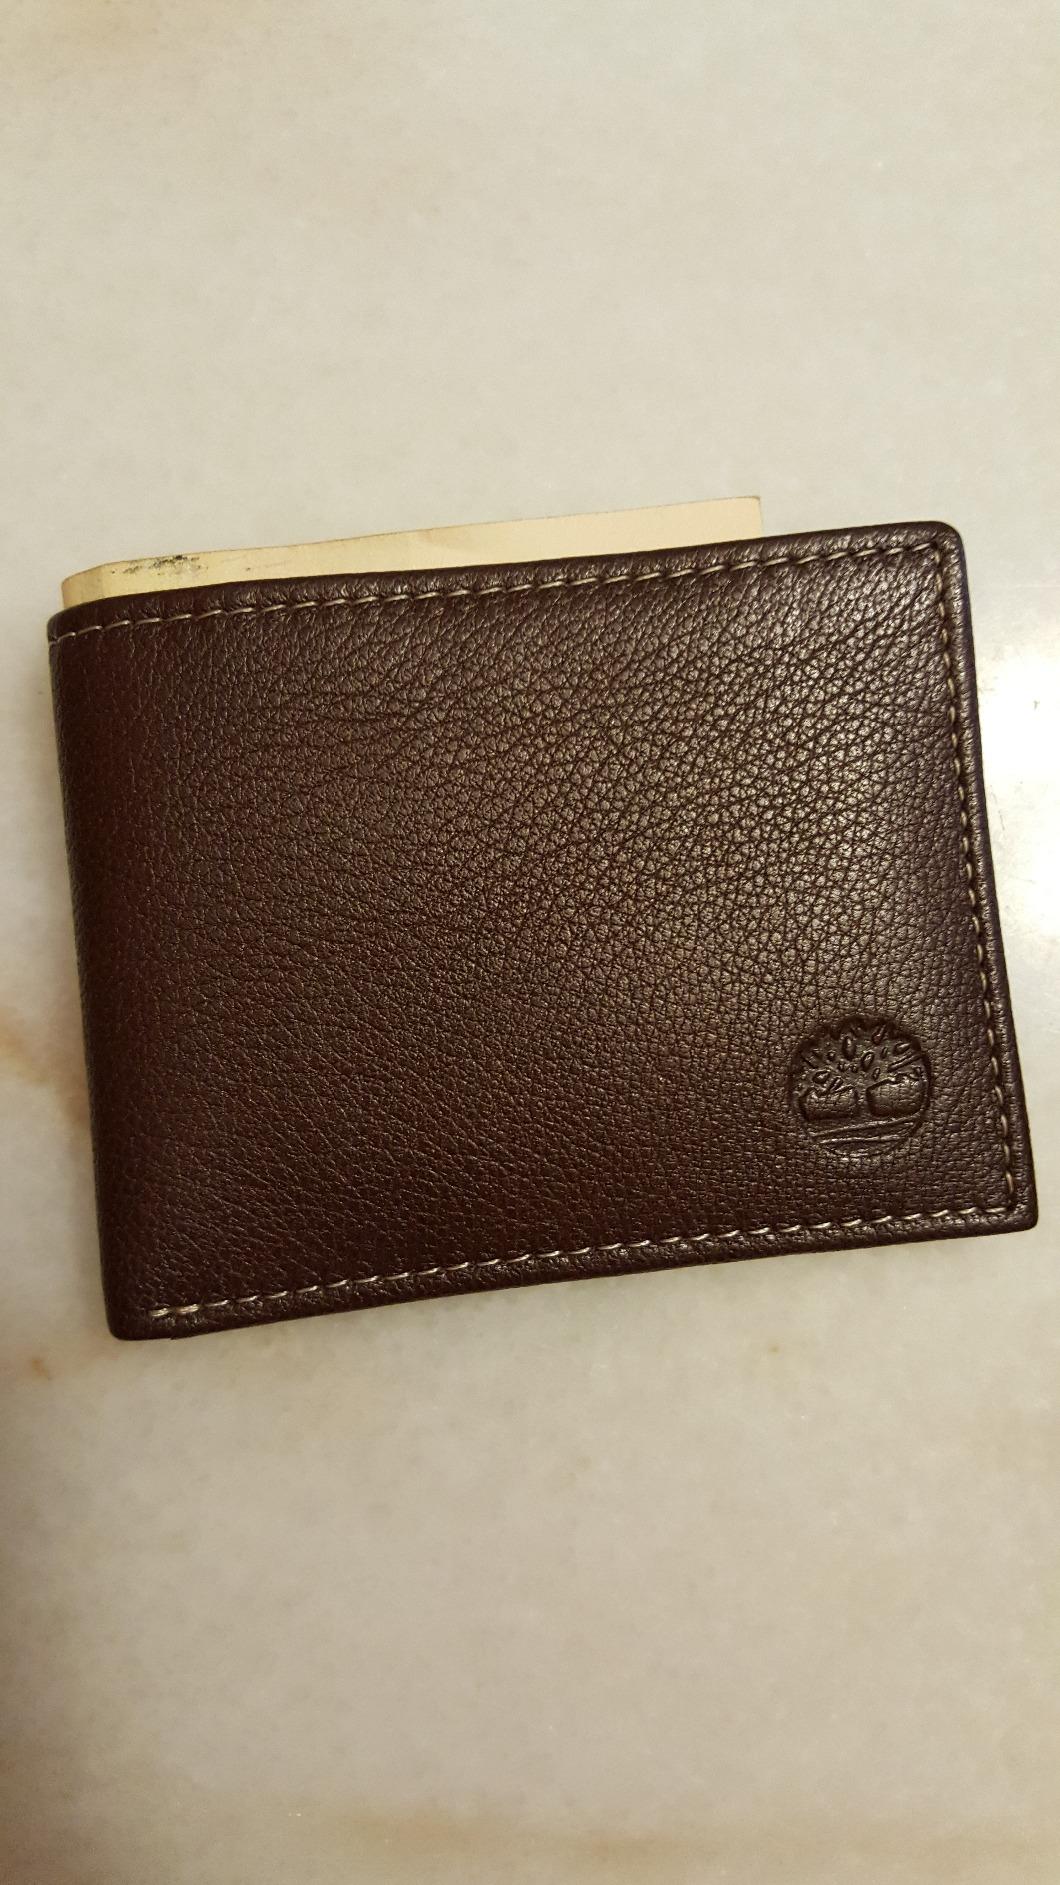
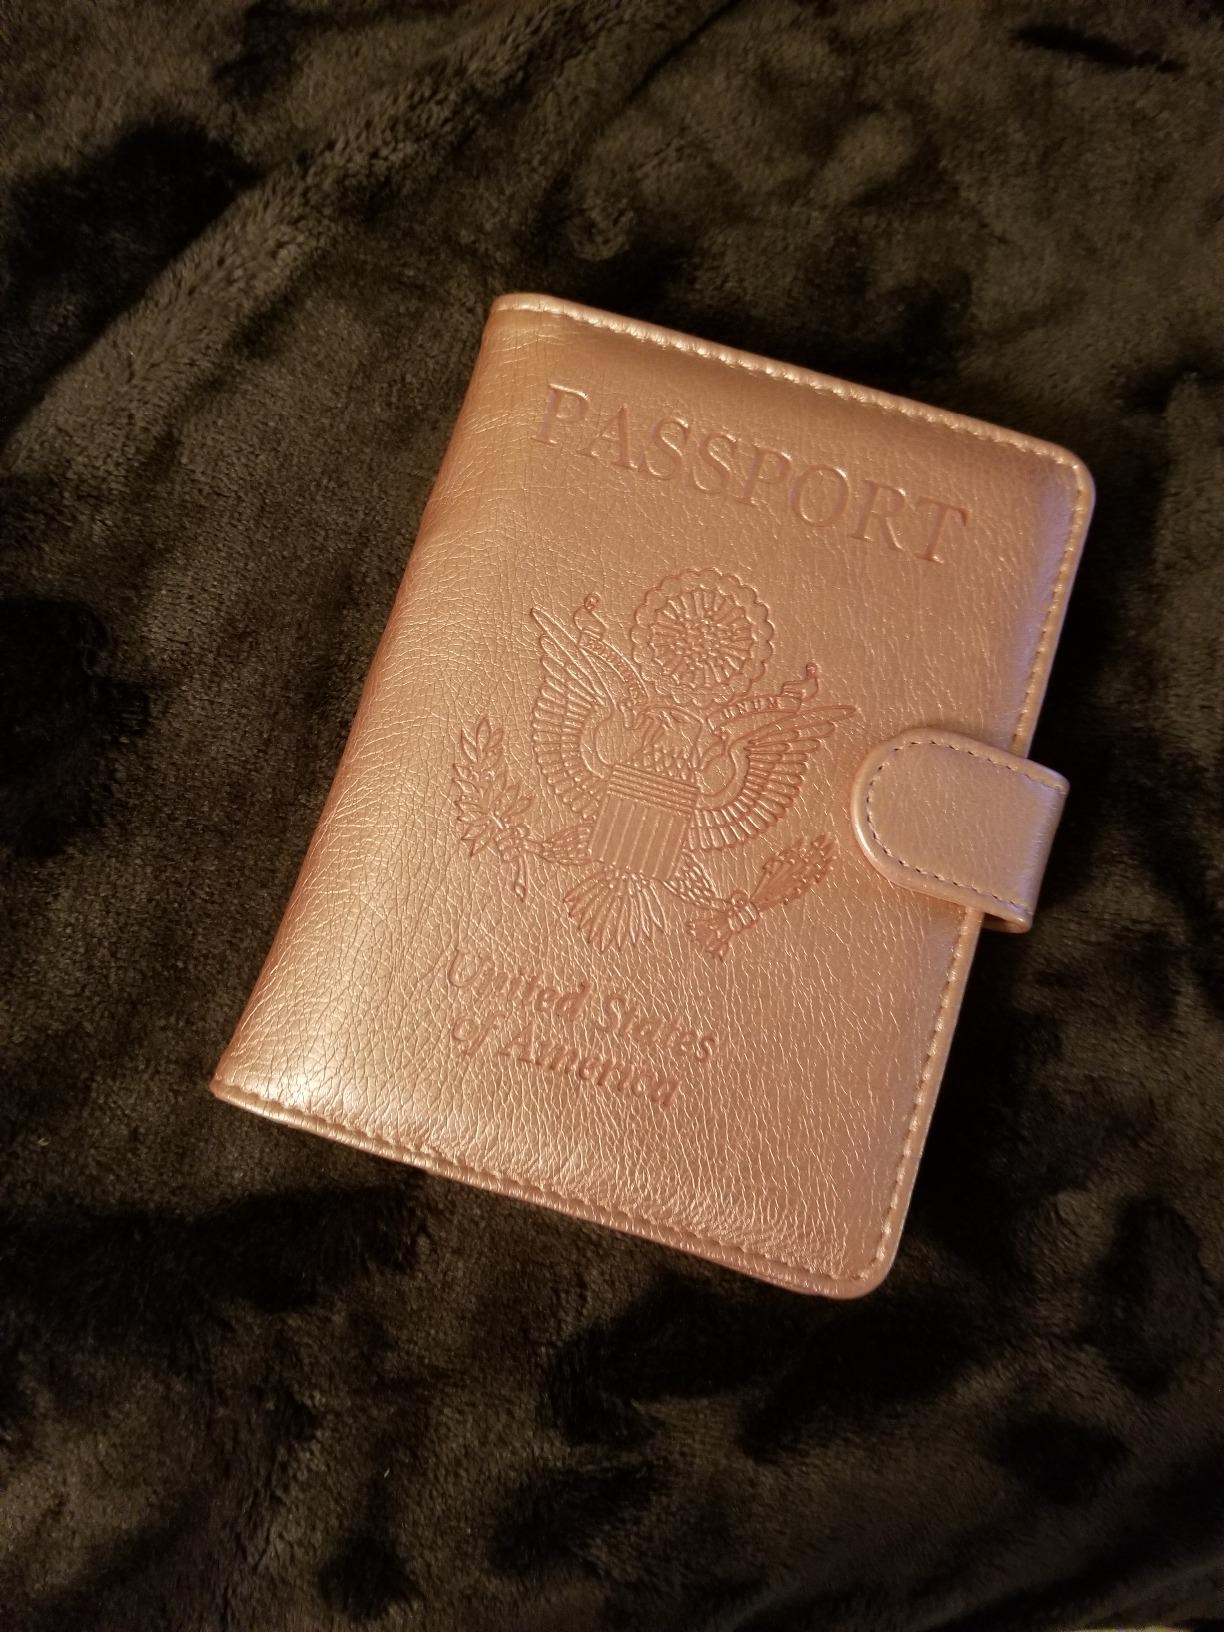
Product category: accessories_wallet
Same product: no